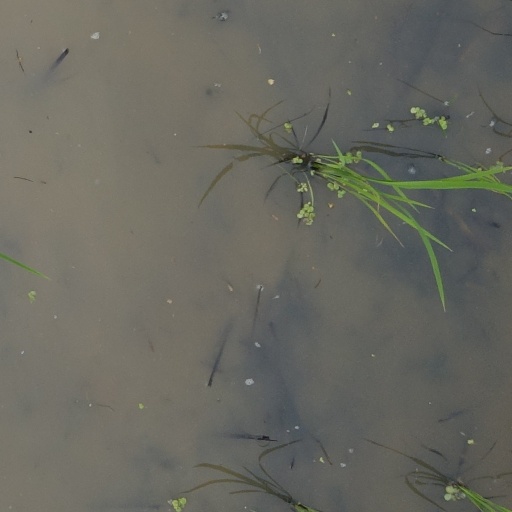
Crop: rice